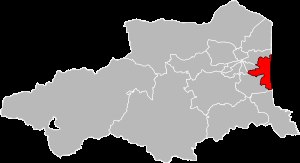
La Côte Sableuse (kanton)
Placering i departementet Pyrénées-Orientales
La Côte Sableuse er en fransk kanton beliggende i departementet Pyrénées-Orientales i regionen Occitanie. Kantonen blev oprettet pr. dekret 26. februar 2014 og er dannet af kommuner fra de nedlagte kantoner Canet-en-Roussillon og La Côte Radieuse. Hele kantonen ligger både i Arrondissement Perpignan og Arrondissement Céret. Hovedby er Canet-en-Roussillon.